Tina Ambani

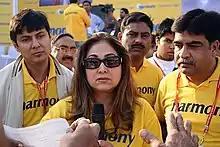
Tina Ambani at a Harmony event in Oct 2007

In 2004, Ambani established Harmony for Silvers Foundation, a Mumbai-based non-government organisation that seeks to enhance the quality of life of the elderly. Its activities have included "Harmony – Celebrate Age", the magazine, now in its 14th year; the portal www.harmonyindia.org; Harmony Interactive Centre for Silver Citizens, in South Mumbai; the Harmony Research Division; the Harmony Silver Awards; and the Harmony Senior Citizens' Runs at the Mumbai, Delhi and Bengaluru marathons.